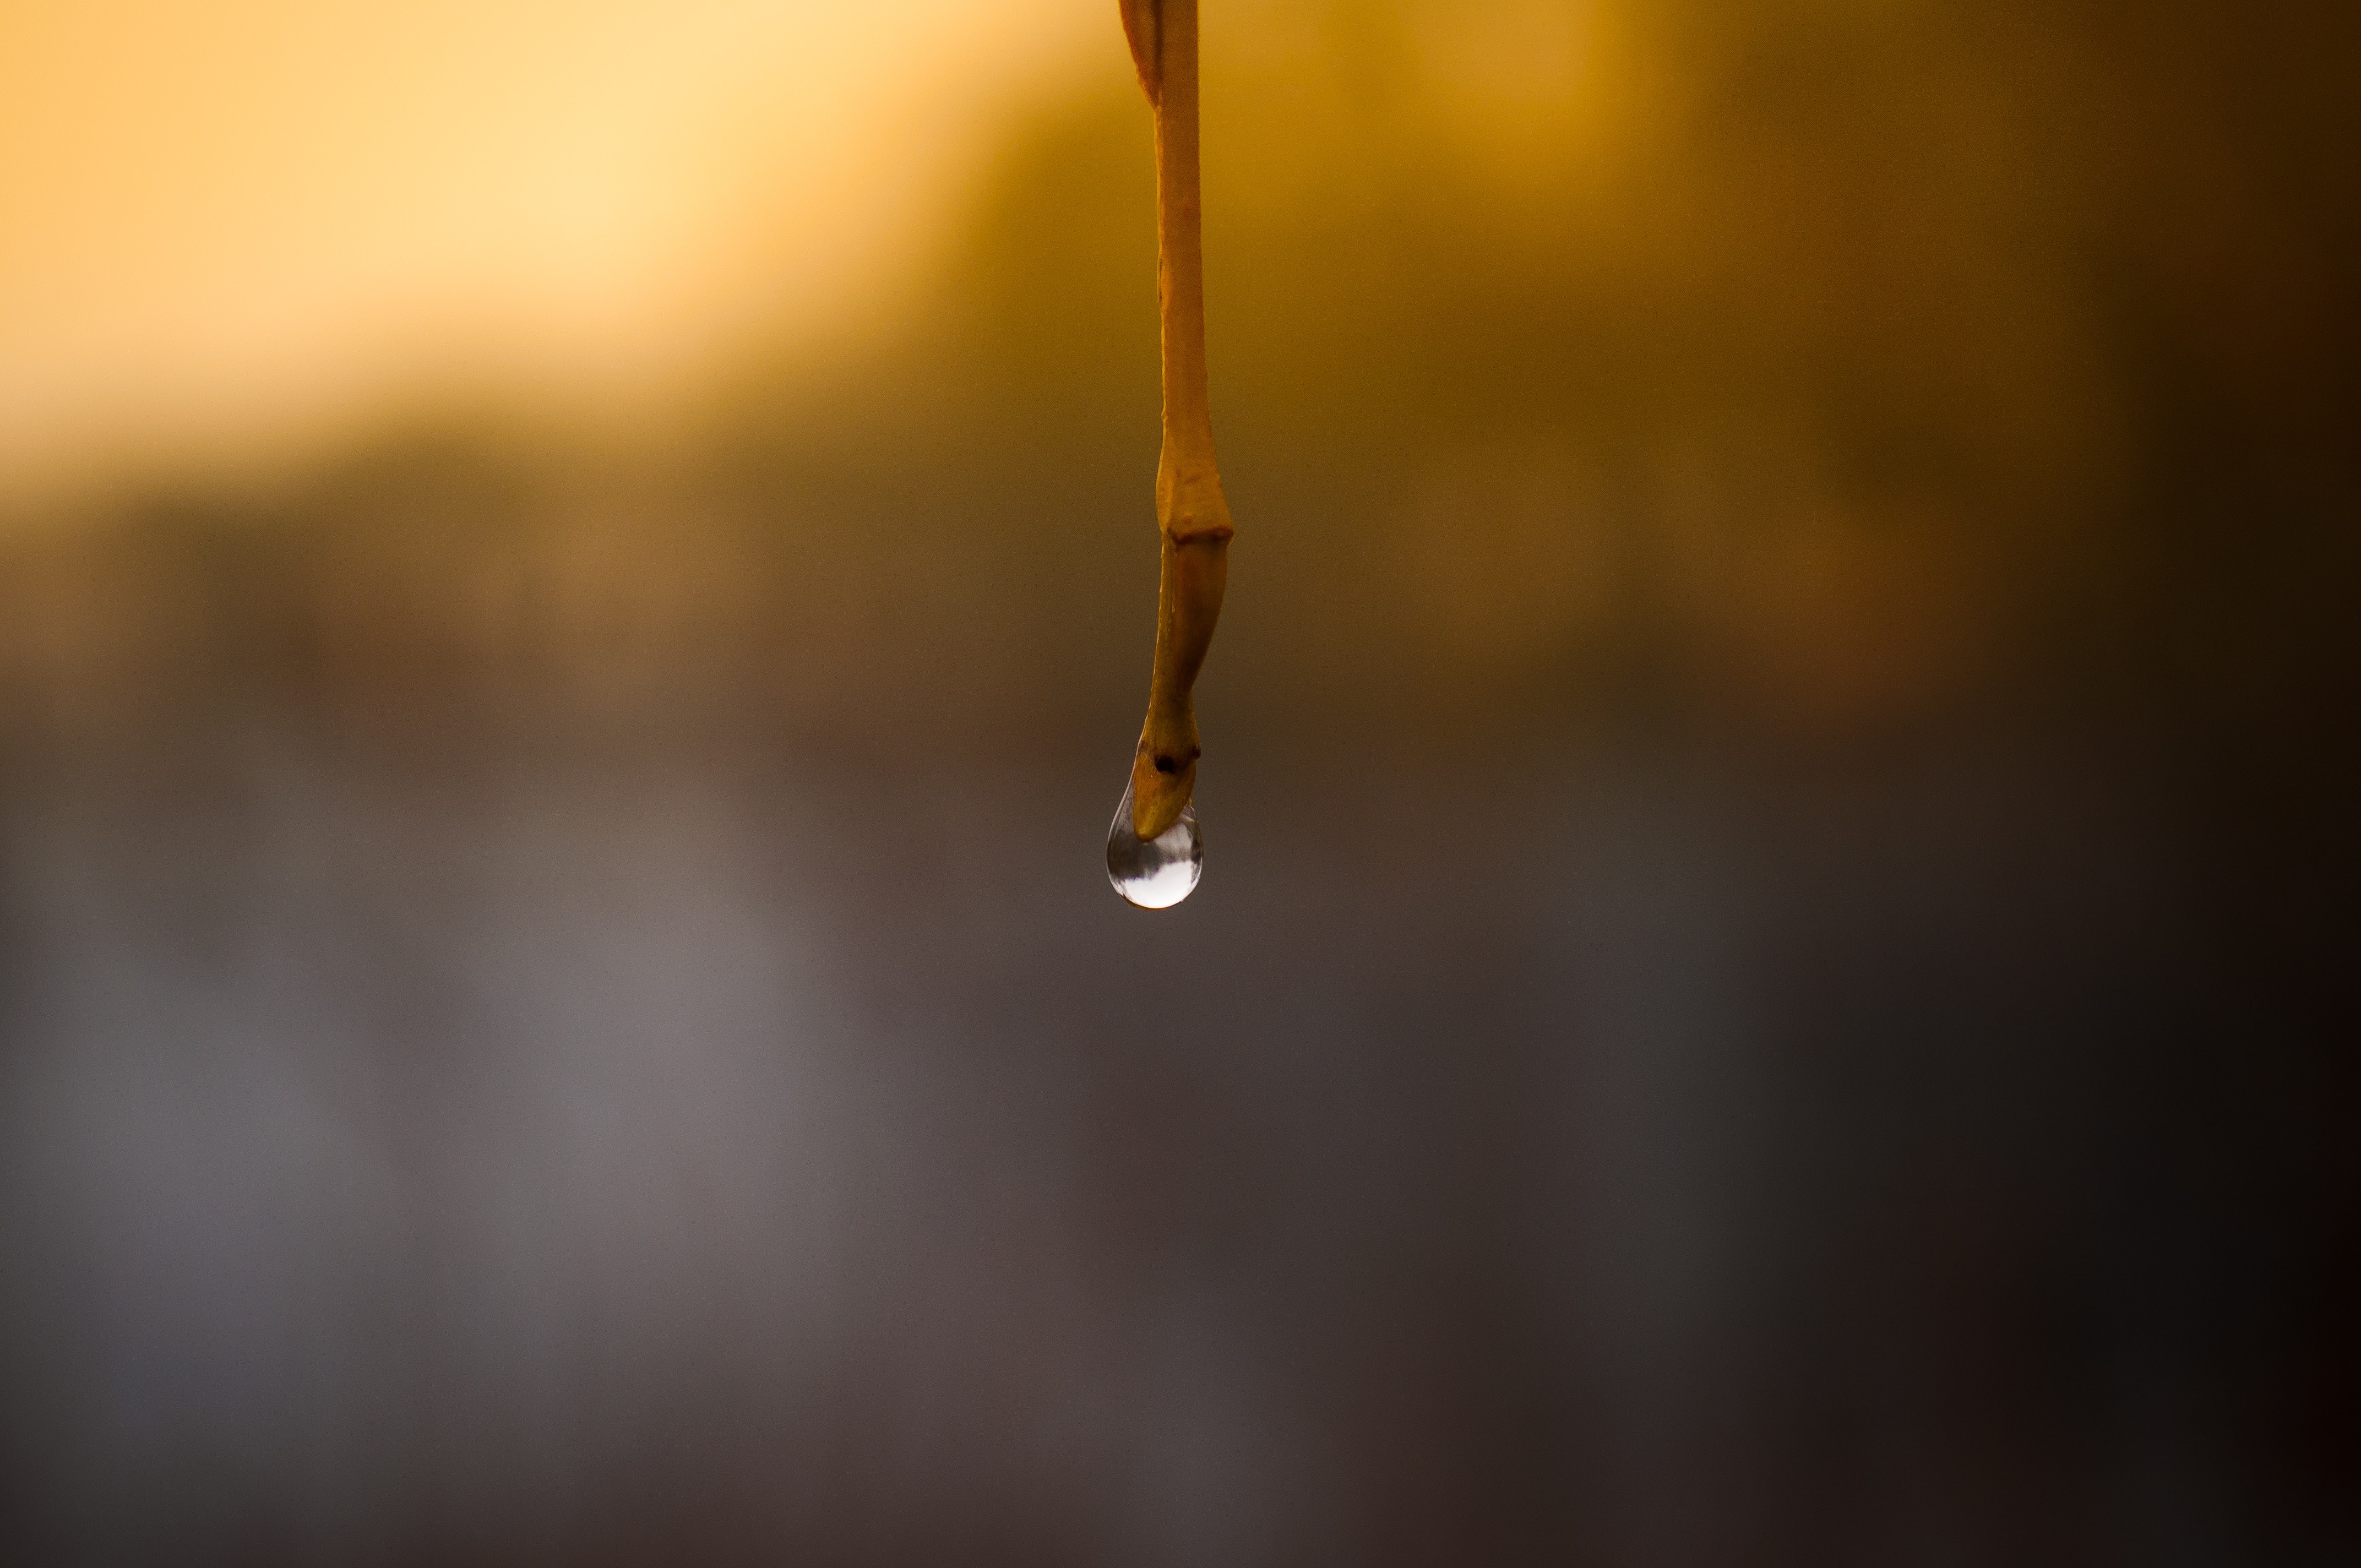
water, nature, drop, light, moisture, leaf, macro photography, yellow, sky, close up, wood, branch, twig, sunlight, photography, dew, plant stem, plant, autumn, winter